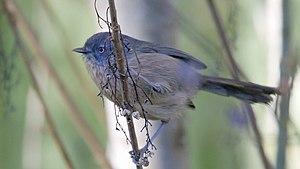
La Cama brune, également appelée chamaea du chaparral ou timalie à poitrine rayée, est une espèce de passereaux de la famille des Sylviidae.